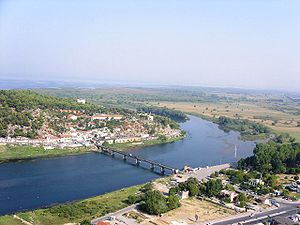
Bojana
Bojana ved Shkodër
Bojana er en 41 km lang flod der løber på grænsen mellem Montenegro og Albanien.